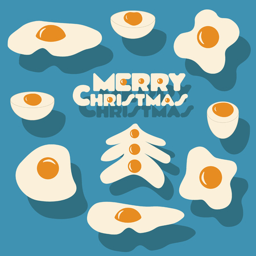
western christian holiday and scrambled eggs on the blue background